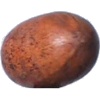
Label: Nut Pecan 1